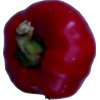
Label: red_pepper